Andres Anvelt

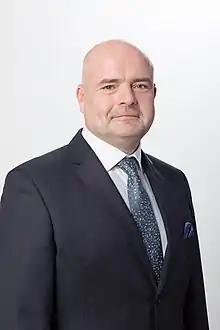
Andres Anvelt

Andres Anvelt (born on 30 September 1969 Tallinn) is an Estonian politician and writer. He belonged to Social Democratic Party until 2019.